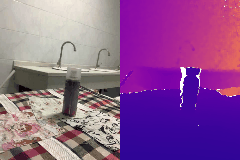
Label: bottle